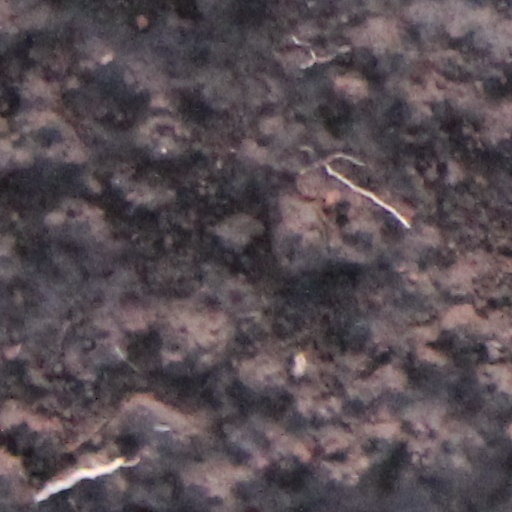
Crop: wheat